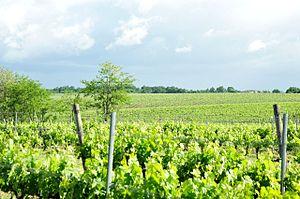
Capian est une commune du Sud-Ouest de la France, située dans le département de la Gironde, en région Nouvelle-Aquitaine.